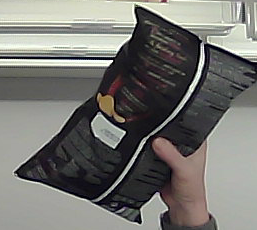
Product: lays_chill